Ron's Gone Wrong

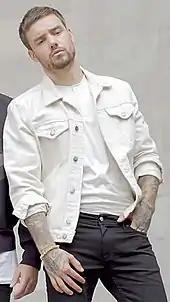
Liam Payne performed an original song titled "Sunshine" and its music video was released on August 27, 2021.

Henry Jackman composed the film score. Speaking about the score, Jackman said that "it has its own identity, similar to "Wreck-It Ralph" or "Big Hero 6"" having the "same musical landscape and color in this film", and also had enjoyed working in the film, calling the scoring sessions as "enormous fun". Vine and Smith expressed gratitude to Jackman on how his score elevated the film. Smith wanted the score to have a "contemporary John Hughes feel along with a classic 'high school movie' vibe and the orchestral scale and emotion of "E.T." on top". The score was recorded at Abbey Road Studios and Air Studios in London, England.